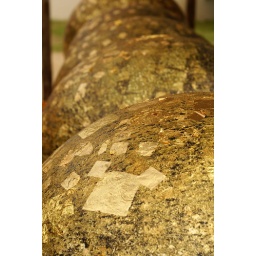
these balls will be put under the the ground where the temple will be built. Chiangmai